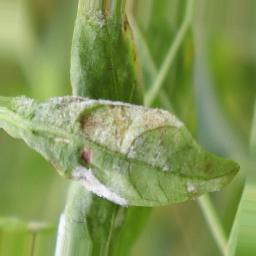
Label: powdery mildew